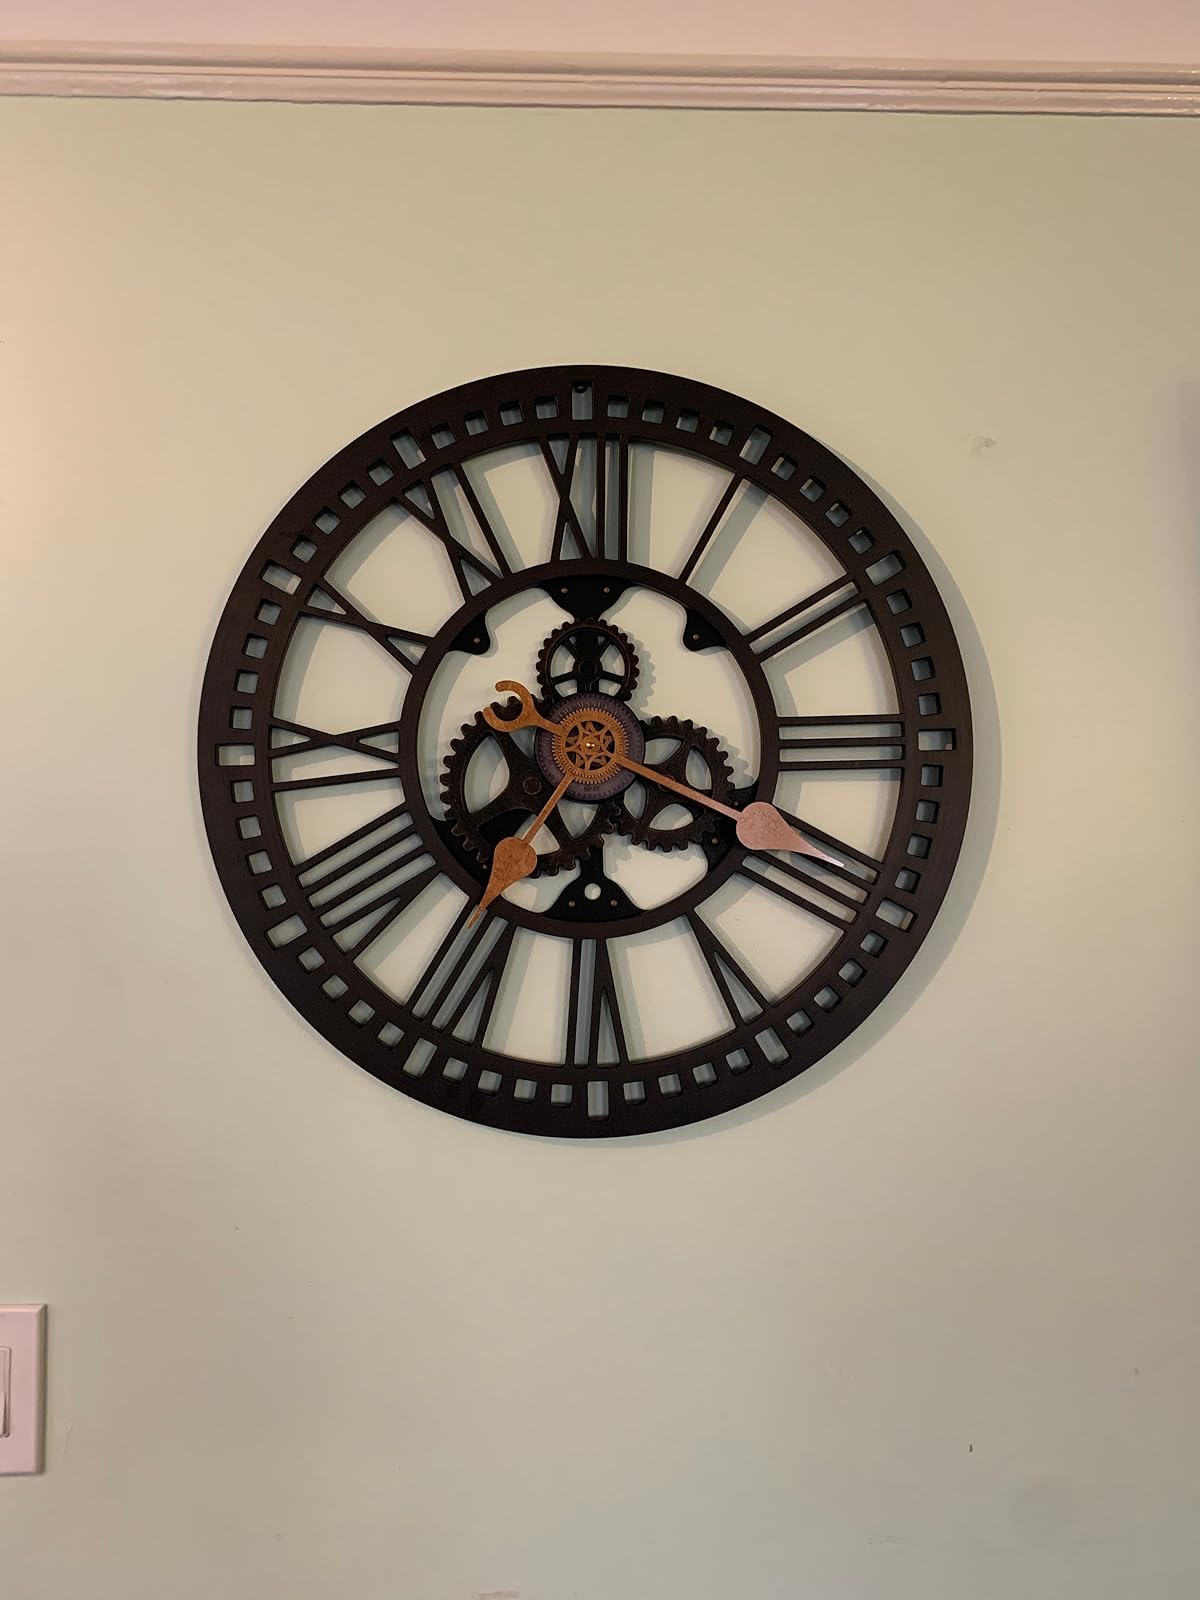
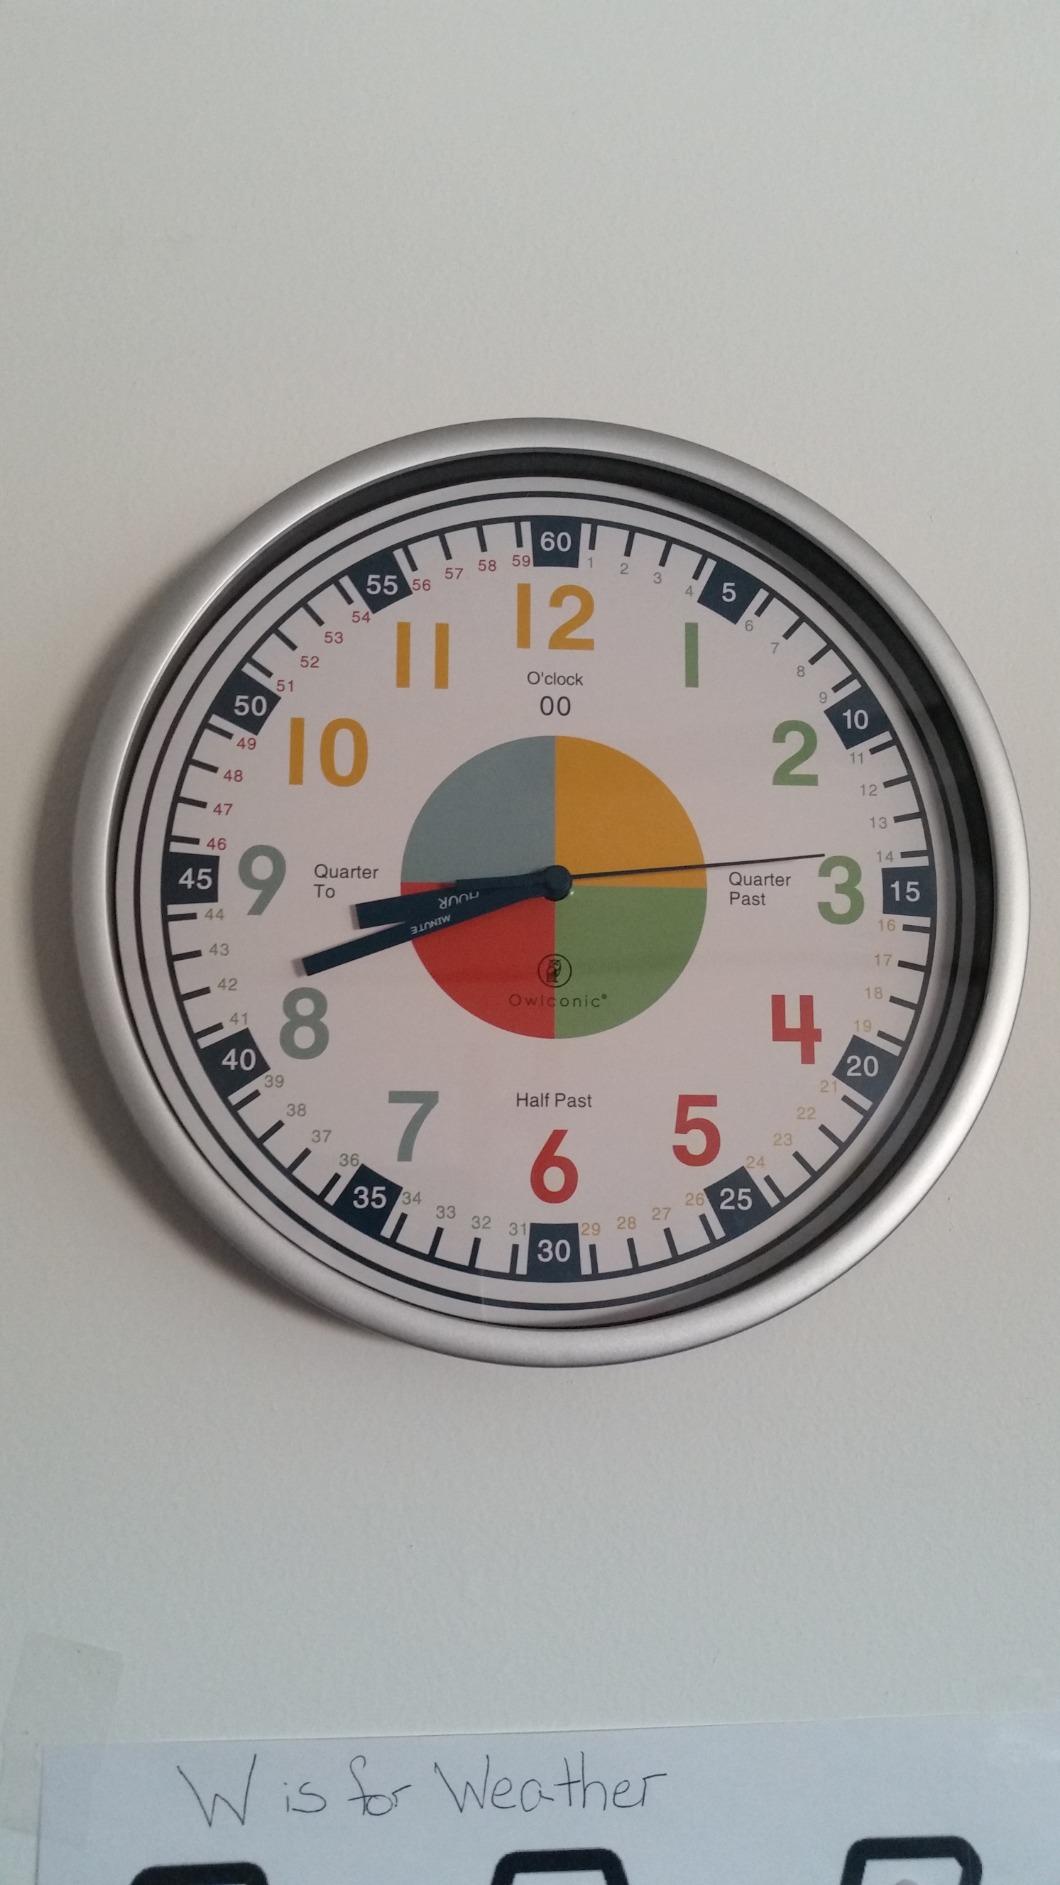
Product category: clock
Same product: no